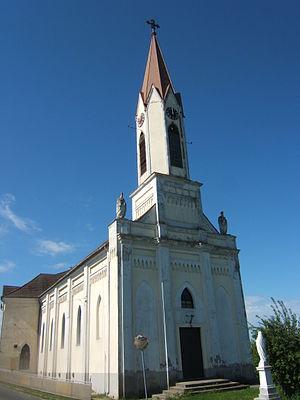
Lad est un village et une commune du comitat de Somogy en Hongrie.